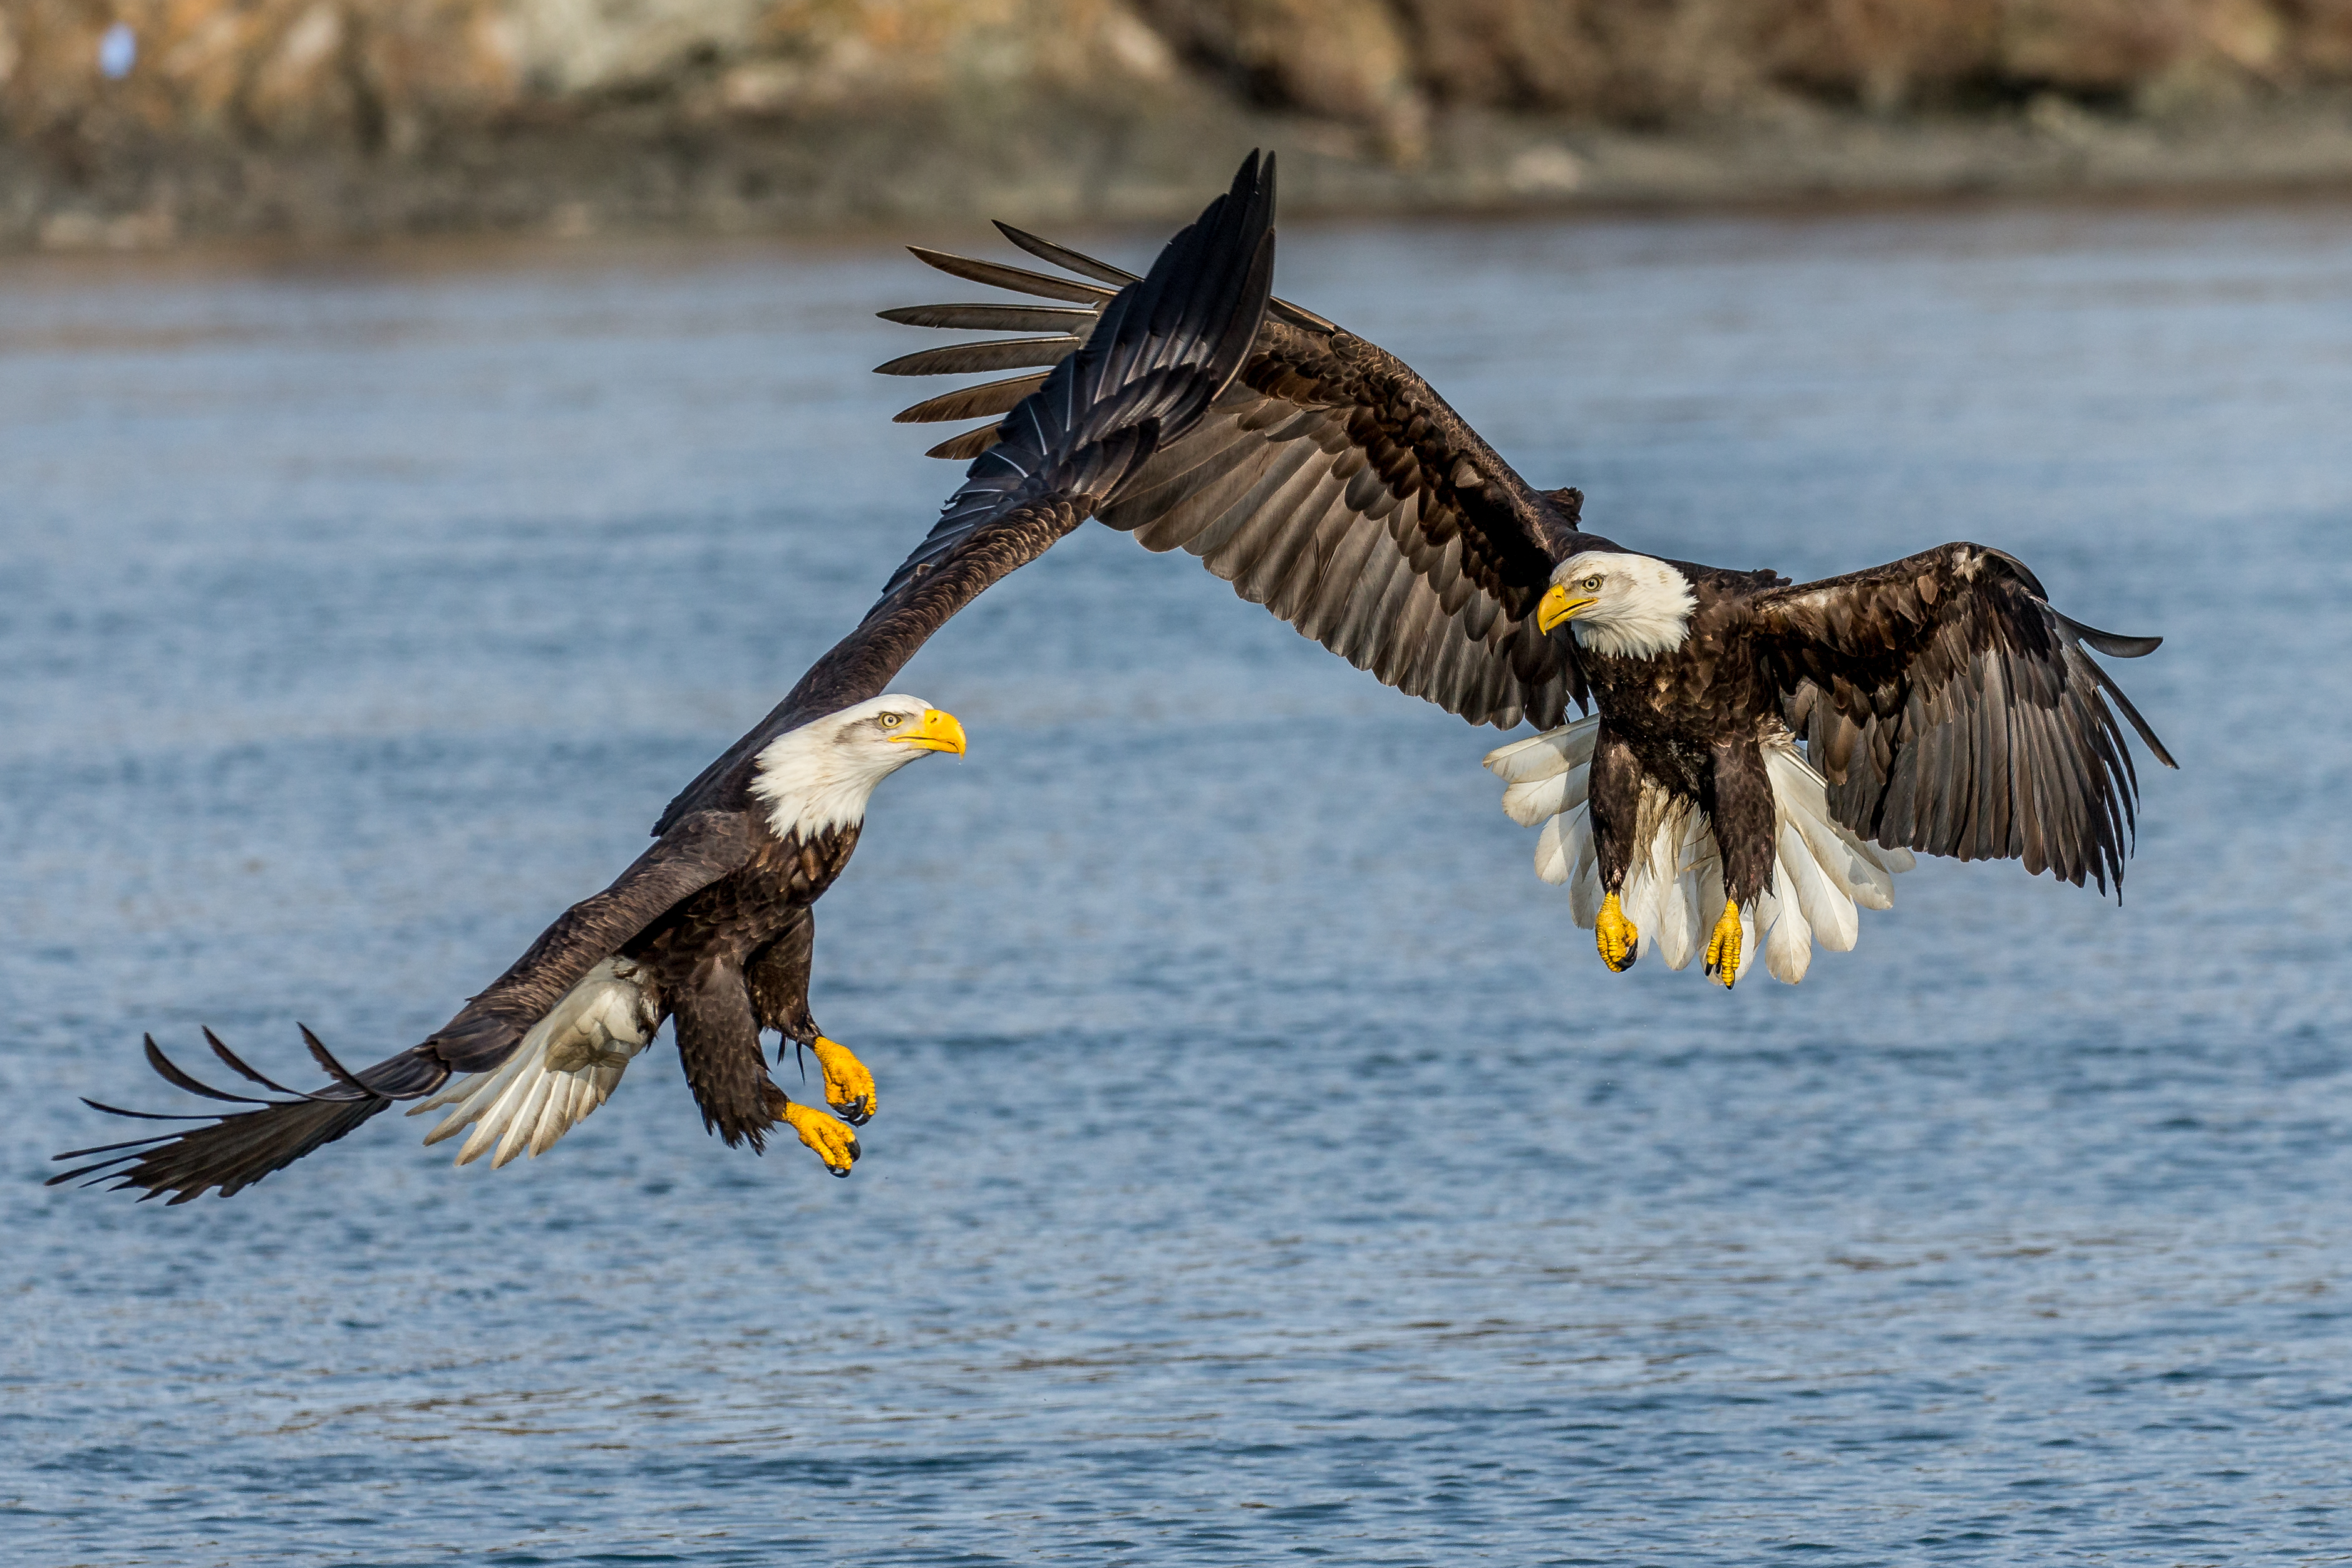
bird, wing, wildlife, beak, eagle, fauna, bird of prey, bald eagle, vertebrate, collision, alaska, inflight, bif, kachemakbay, andymorffew, morffew, naturethroughthelens, baldeagles, nearthing, accipitriformes